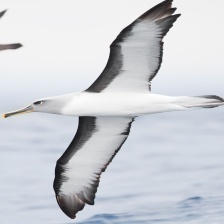
Species: ALBATROSS
Scientific name: DIOMEDEIDAE